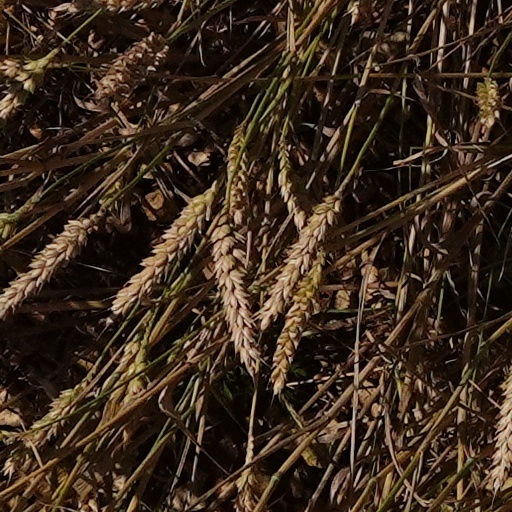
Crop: wheat